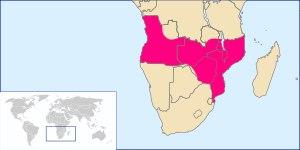
L'administration de la Rhodésie par la British South Africa Company est consécutive à l'octoi, en 1889, par la reine Victoria, d'une charte à la British South Africa Company. La prise de possession des territoires commence par la colonne des pionniers qui s'installe dans le Mashonaland en 1890. Autorisée par la charte royale à acquérir, gouverner et développer la région située au nord de la république du Transvaal, la BSAC, dirigée par Cecil Rhodes, lève ses propres forces armées et s'attribue un gigantesque territoire par le biais de traités, de concessions et d'actions militaires. Elle vainc notamment la puissante armée ndébélé lors de la Première et Seconde Guerre ndébélé entre 1893 et 1897, et s'empare du royaume Mthwakazi gouverné par Mzilikazi. Au tournant du xixᵉ siècle la compagnie possède un vaste territoire enclavé, traversé par le fleuve Zambèze, appelé officiellement Rhodésie à partir de 1895, qu'elle gouverne jusqu'au début des années 1920.
L'ultimatum britannique de 1890 est un ultimatum du gouvernement britannique prononcé le 11 janvier 1890 à destination du Portugal. L'ultimatum, en violation du traité de Windsor de 1386 et du traité de Berlin de 1885, a entraîné le retrait des forces militaires portugaises des zones revendiquées par le Portugal sur la base de découvertes historiques et d'explorations récentes, mais que le Royaume-Uni revendique également sur la base d'une occupation de fait.
Le traité anglo-portugais de 1891 est un accord entre le Royaume-Uni et le Portugal qui fixe en premier lieu les frontières entre le Protectorat britannique d'Afrique centrale, les territoires administrés par la British South Africa Company au Mashonaland et au Matabeleland et la Rhodésie du Nord-Ouest d'une part et le Mozambique portugais d'autre part. En second lieu, il fixe les frontières entre le territoire, administré par la British South Africa Company, de la Rhodésie du Nord-Est, d'une part et l'Angola portugais d'autre part.
1890 est une année commune commençant un mercredi.
La carte rose était un projet géo-politique de 1887 du gouvernement portugais, présenté par Henrique de Barros Gomes, dans lequel les colonies de l'Angola et du Mozambique étaient réunies sur un axe est-ouest. Or, ce projet s'opposait aux plans britanniques qui visaient à réunir Le Cap et Le Caire suivant un axe vertical. À la conférence de Berlin de 1885, tous les pays réunis, à l'exception du Royaume-Uni, étaient prêts à entériner ce projet. Le 11 janvier 1890, le gouvernement britannique, en violation du traité de Windsor de 1386 — lequel avait toujours garanti un profond respect entre les deux nations — et du traité de Berlin de 1885, lance un ultimatum demandant que les Portugais se retirent des territoires des Makololo et des Machona.
L'impérialisme est une stratégie doctrine politique de conquête, visant la formation d'un empire ou d'une domination et souvent justifiée, comme dans le cas des pays européens, par l'idée d'une mission civilisatrice. Pour John Atkinson Hobson, la nouveauté dans l'impérialisme de la fin du XIXᵉ siècle et du début du XXᵉ siècle, c'est qu'il n'est plus lié à l'idée d'un empire couvrant le monde connu, comme c'était le cas dans le cadre de la Pax Romana. Au contraire, à la suite de la montée du nationalisme au XIXᵉ siècle, cet impérialisme donne lieu à une lutte entre empires concurrents. Au niveau économique, l'impérialisme est alors de nature protectionniste et s'oppose au libre-échange. Par ailleurs, ses liens avec certaines formes de capitalisme monopolistique sont mis en avant par de nombreux auteurs marxistes. De nos jours, ce terme est employé de façon large pour désigner tout rapport de domination établi par une nation ou pays sur un ou plusieurs autres pays.
La proclamation de la République portugaise est le résultat du coup d'État organisé par le Parti républicain portugais. Plus connue sous le nom de Révolution du 5 octobre 1910, elle met fin à la monarchie constitutionnelle et installe un régime républicain au Portugal.
L'alliance anglo-portugaise, ou alliance luso-britannique est une alliance diplomatique et militaire entre le Portugal et l'Angleterre, complétée par une série de traités commerciaux. Inaugurée avec le traité de Londres de 1373, elle est mise en activité à la bataille d'Aljubarrota en 1385 et scellée par le traité de Windsor en 1386. Activée et renforcée au fil des siècles, elle est la plus ancienne alliance diplomatique et militaire encore en vigueur au monde actuellement.
L'histoire du Portugal au sens strict ne commence qu'au XIIᵉ siècle avec la naissance des premiers états portugais : les comtés de Portucale et de Coimbra au temps d'Henri de Bourgogne, mais au sens large, elle comprend le passé de l'actuel territoire portugais et de l'Ouest de la péninsule Ibérique depuis la préhistoire. Si les fortes identités culturelles des Basques méridionaux, de la majeure partie des Catalans et des Galiciens ne les ont pas empêchés de rejoindre le royaume de Castille pour former l'Espagne moderne, le Sud-Ouest de la péninsule ibérique en revanche, a formé une autre unité politique, délimitée par la plus ancienne frontière d'Europe. La vocation maritime du pays portugais s'est affirmée malgré un littoral peu propice à la grande navigation et une situation géographique qui l'éloigne, encore aujourd'hui, des grands axes européens.
France : épidémie de grippe à Paris, 370 morts au 4 janvier, surtout parmi les employés des bazars parisiens.